Political positions of Andrew Cuomo

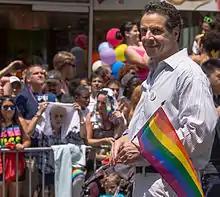
Cuomo at NYC Pride March in 2013

Cuomo was lauded for his efforts to pass same-sex marriage legislation. One prominent advocate stated that "for gay Americans, Mr. Cuomo was "the only national politician with hero status". Following the passage of the Marriage Equality Act, Cuomo was criticized for describing the viewpoints of same-sex marriage opponents as being "anti-American". On July 25, 2011, a lawsuit was filed in the New York Supreme Court, seeking an injunction against the Marriage Equality Act, alleging corruption and violations of the law in the process of passing the bill. The trial court initially held that the plaintiffs' case could proceed, but the decision was reversed on appeal.